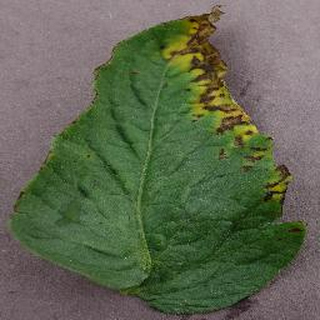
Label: tomato_bacterial_spot